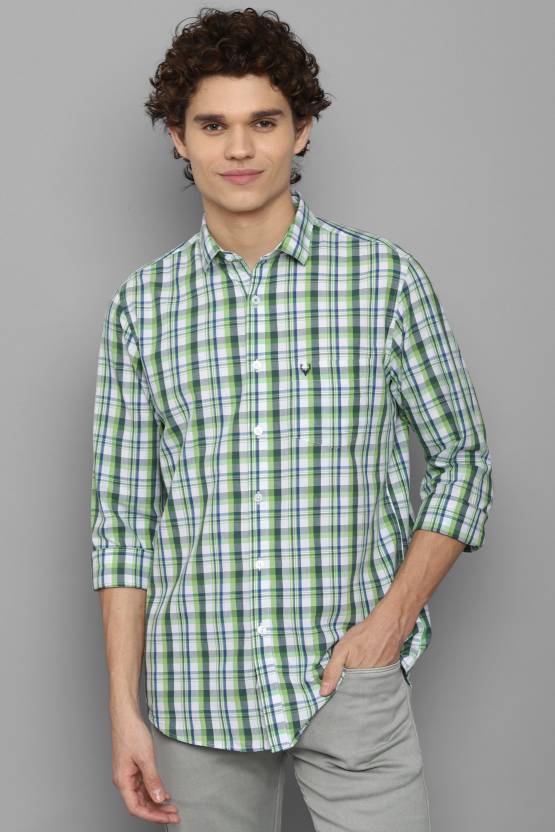
Product: Men Regular Fit Checkered Casual Shirt
Price: ₹1,049
Colors: Green
Pattern: Checkered